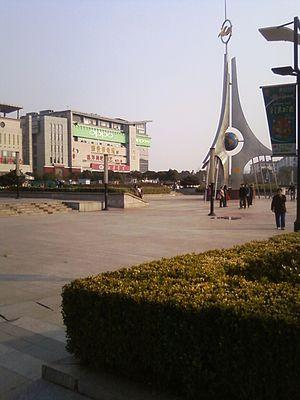
Danyang est une ville de la province du Jiangsu en Chine. C'est une ville-district placée sous la juridiction de la ville-préfecture de Zhenjiang. On y parle un dialecte du wu proche du mandarin.